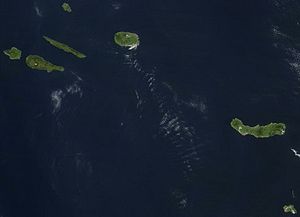
Azorerne
NASA-satellitbillede af Açorerne maj 2003. I vest mangler øerne Flores og Corvo. Fra venstre til højre: Faial, Pico, Sao Jorge, Graciosa (nord), Terceira, Sao Miguel og Santa Maria.
Azorerne eller Acorerne er en portugisisk øgruppe i Atlanterhavet, ca. 1.500 km fra Lissabon og ca. 3.900 km fra Nordamerikas østkyst. Området er en autonom region under Portugal.